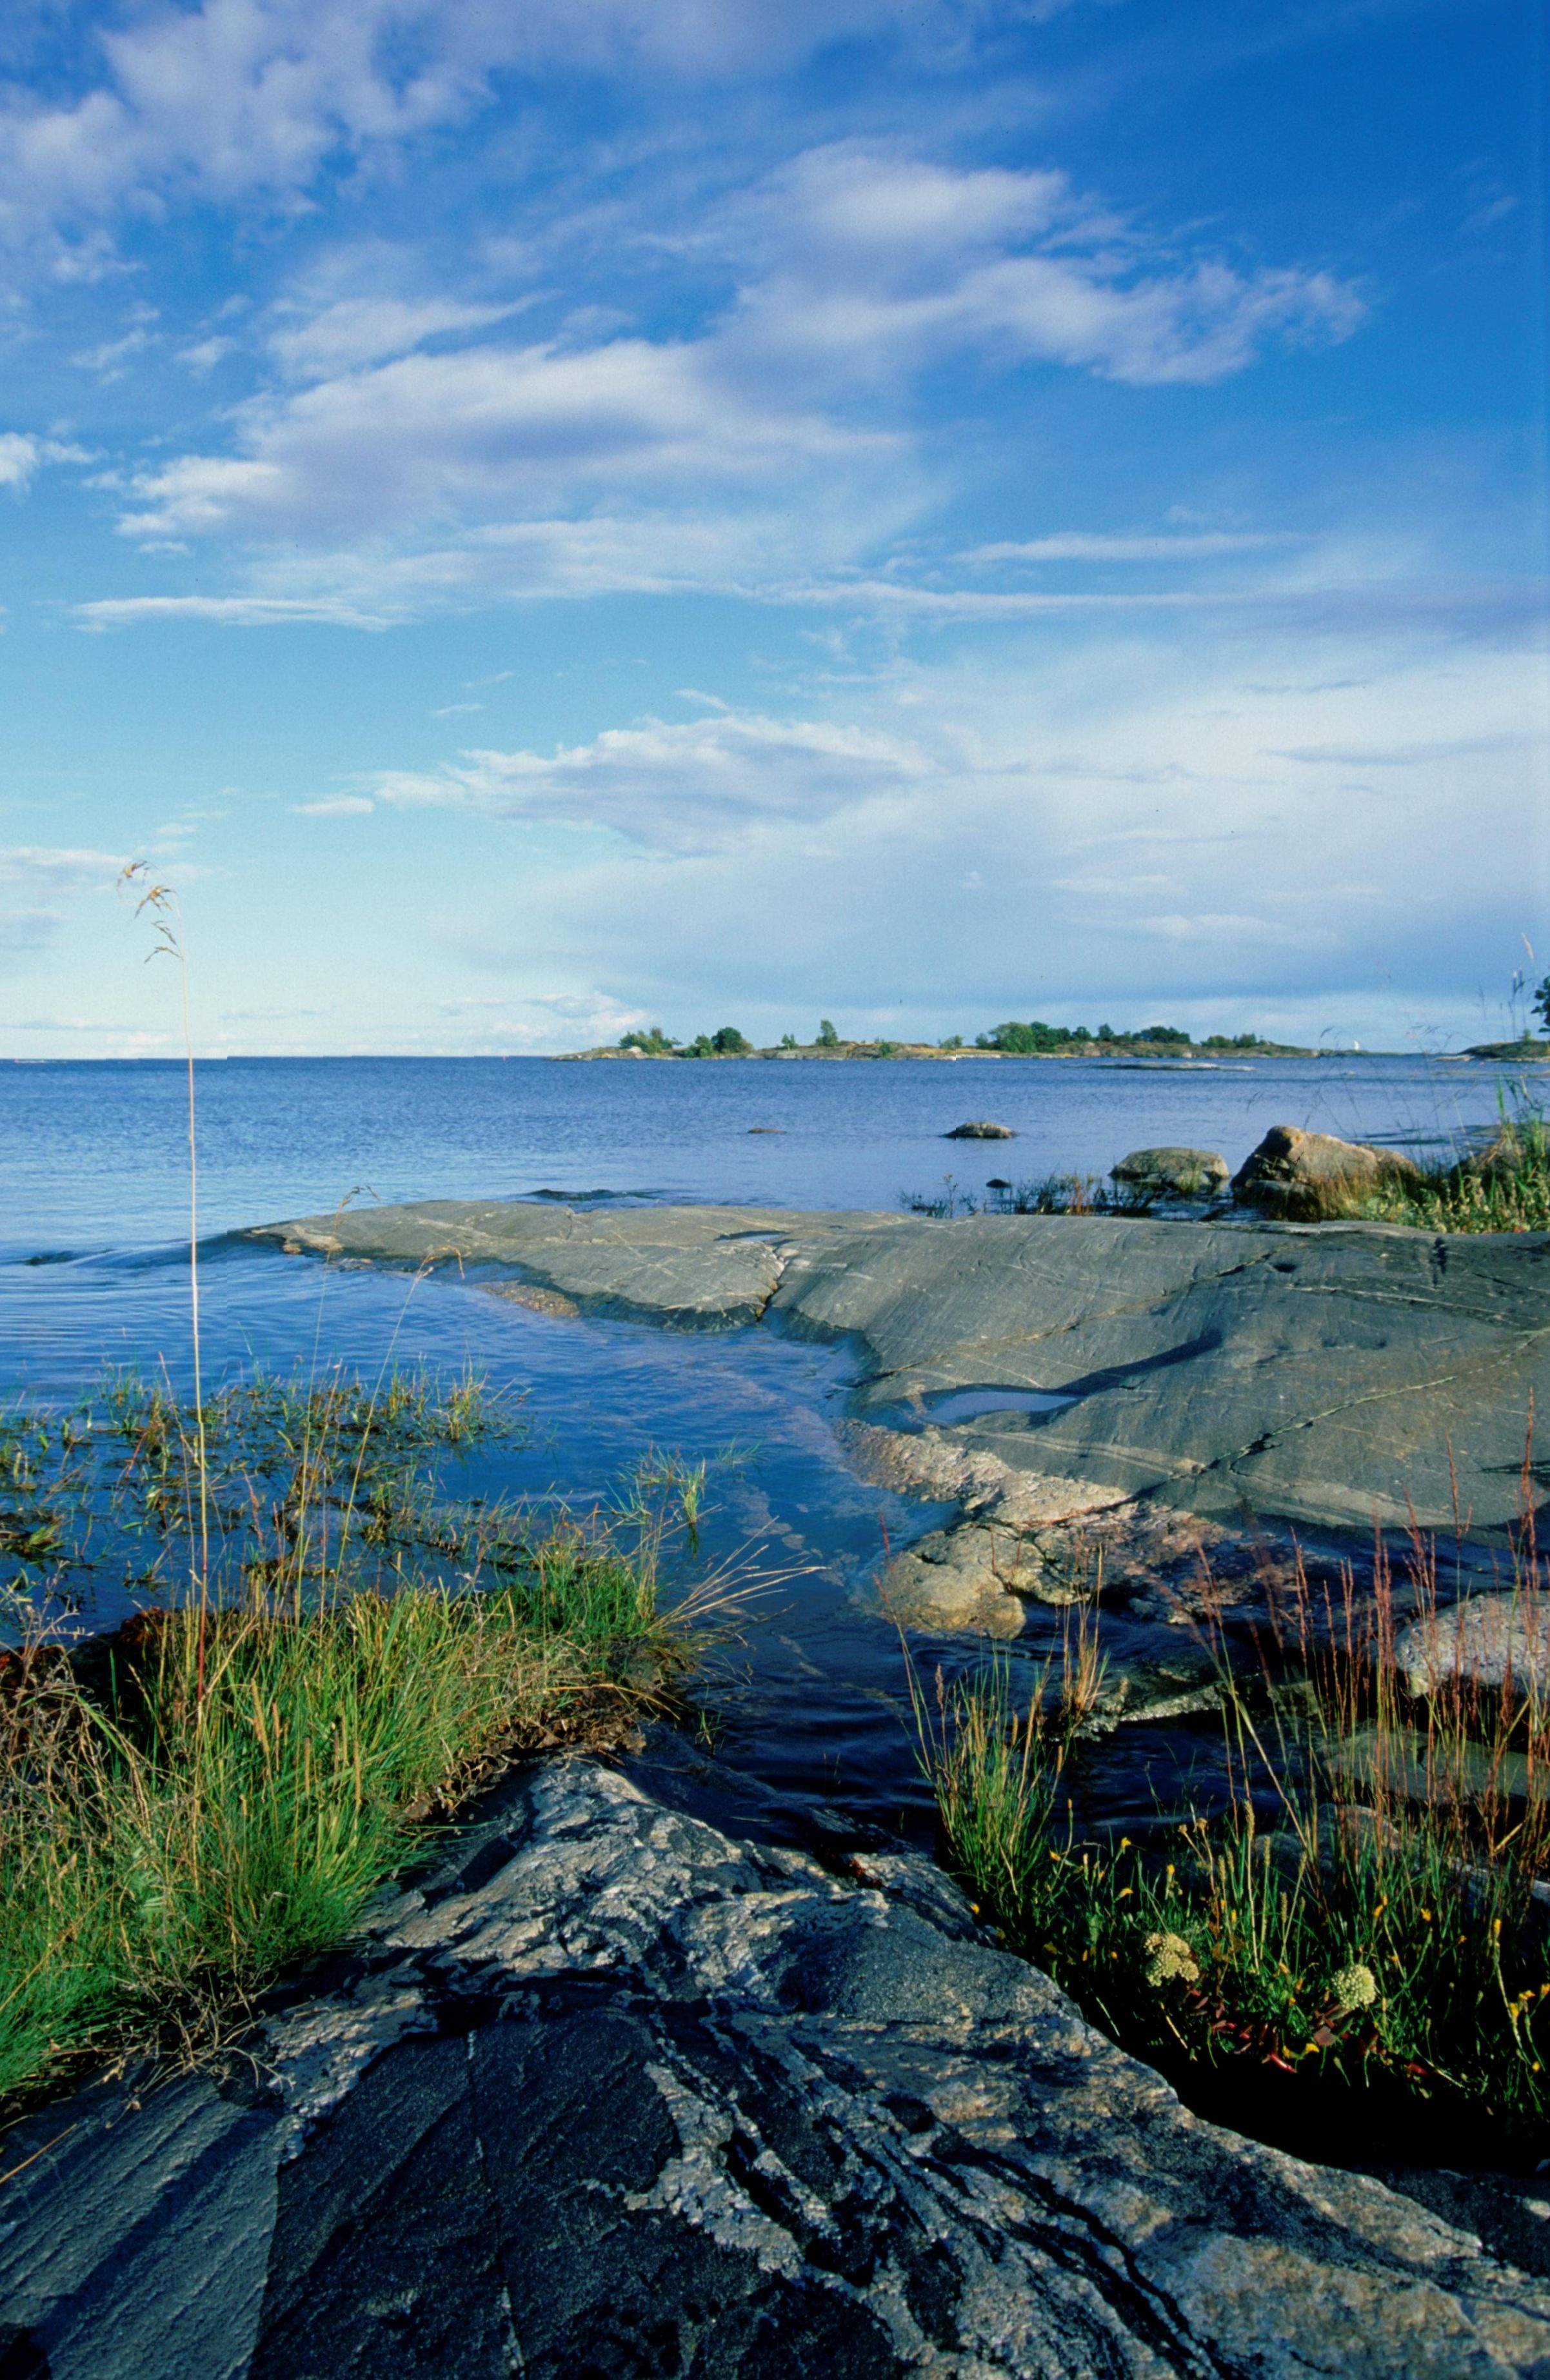
beach, landscape, sea, coast, water, nature, rock, ocean, horizon, cloud, sky, morning, shore, wave, lake, vacation, cliff, dusk, evening, cove, reflection, lagoon, bay, reservoir, terrain, body of water, wetland, habitat, gras, cape, baltic sea, landform, natural environment, geographical feature